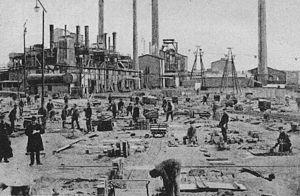
Eisleben est une ville d'Allemagne, dans le land de Saxe-Anhalt, à environ 33 km à l'ouest de Halle.